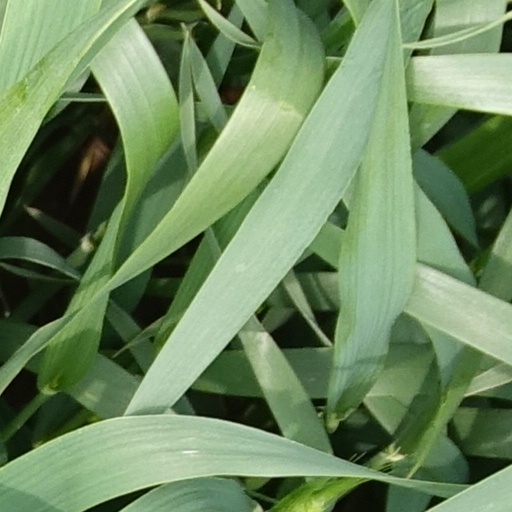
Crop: wheat